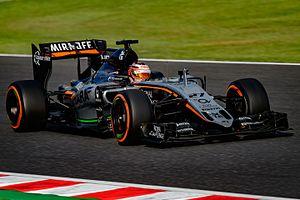
Le championnat du monde de Formule 1 2015, 66ᵉ édition du championnat du monde de Formule 1 comporte dix-neuf Grands Prix. Il débute le 15 mars 2015 à Melbourne en Australie et s'achève le 29 novembre 2015 à Abou Dabi aux Émirats arabes unis.
Le Grand Prix automobile du Japon 2015, disputé le 27 septembre 2015 sur le circuit de Suzuka, est la 930ᵉ épreuve du championnat du monde de Formule 1 courue depuis 1950. Il s'agit de la trente-et-unième édition du Grand Prix du Japon comptant pour le championnat du monde de Formule 1, la vingt-septième disputée à Suzuka et de la quatorzième manche du championnat 2015.